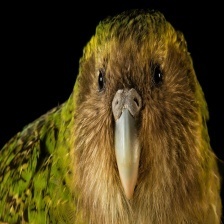
Species: KAKAPO
Scientific name: STRIGOPS HABROPTILUS